Lisa Dahlkvist

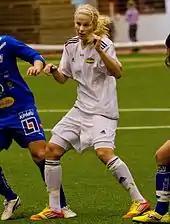
Playing for Tyresö FF in February 2012

Tyresö won the Damallsvenskan title for the first time in the 2012 season and Dahlkvist collected her fourth league winner's medal, in addition to three won with Umeå. Dahlkvist and Tyresö were upset in the final of the Svenska Cupen, by her former club Göteborg who won 2–1 after extra time. Dahlkvist started Tyresö's 4–3 defeat by Wolfsburg in the 2014 UEFA Women's Champions League Final. Her first-half collision with Wolfsburg's Lena Goeßling left the German playing with a bandaged facial injury.